Gianfranco Fini

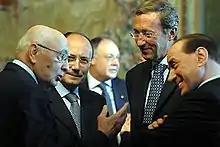
Fini with Giorgio Napolitano, Silvio Berlusconi and Renato Schifani.

After the electoral victory, on 30 April 2008 after four rounds of voting, Fini was elected President of the Chamber of Deputies, with 335 votes from a total of 611. He then resigned the presidency of AN in anticipation of unification with the new People of Freedom party. Within this new party, Fini became seen as Berlusconi's "heir apparent".